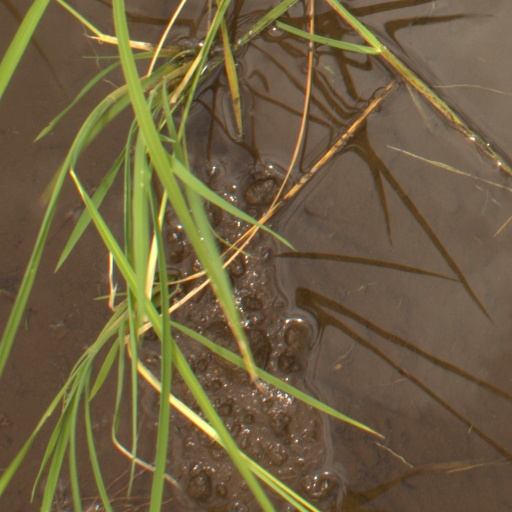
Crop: rice